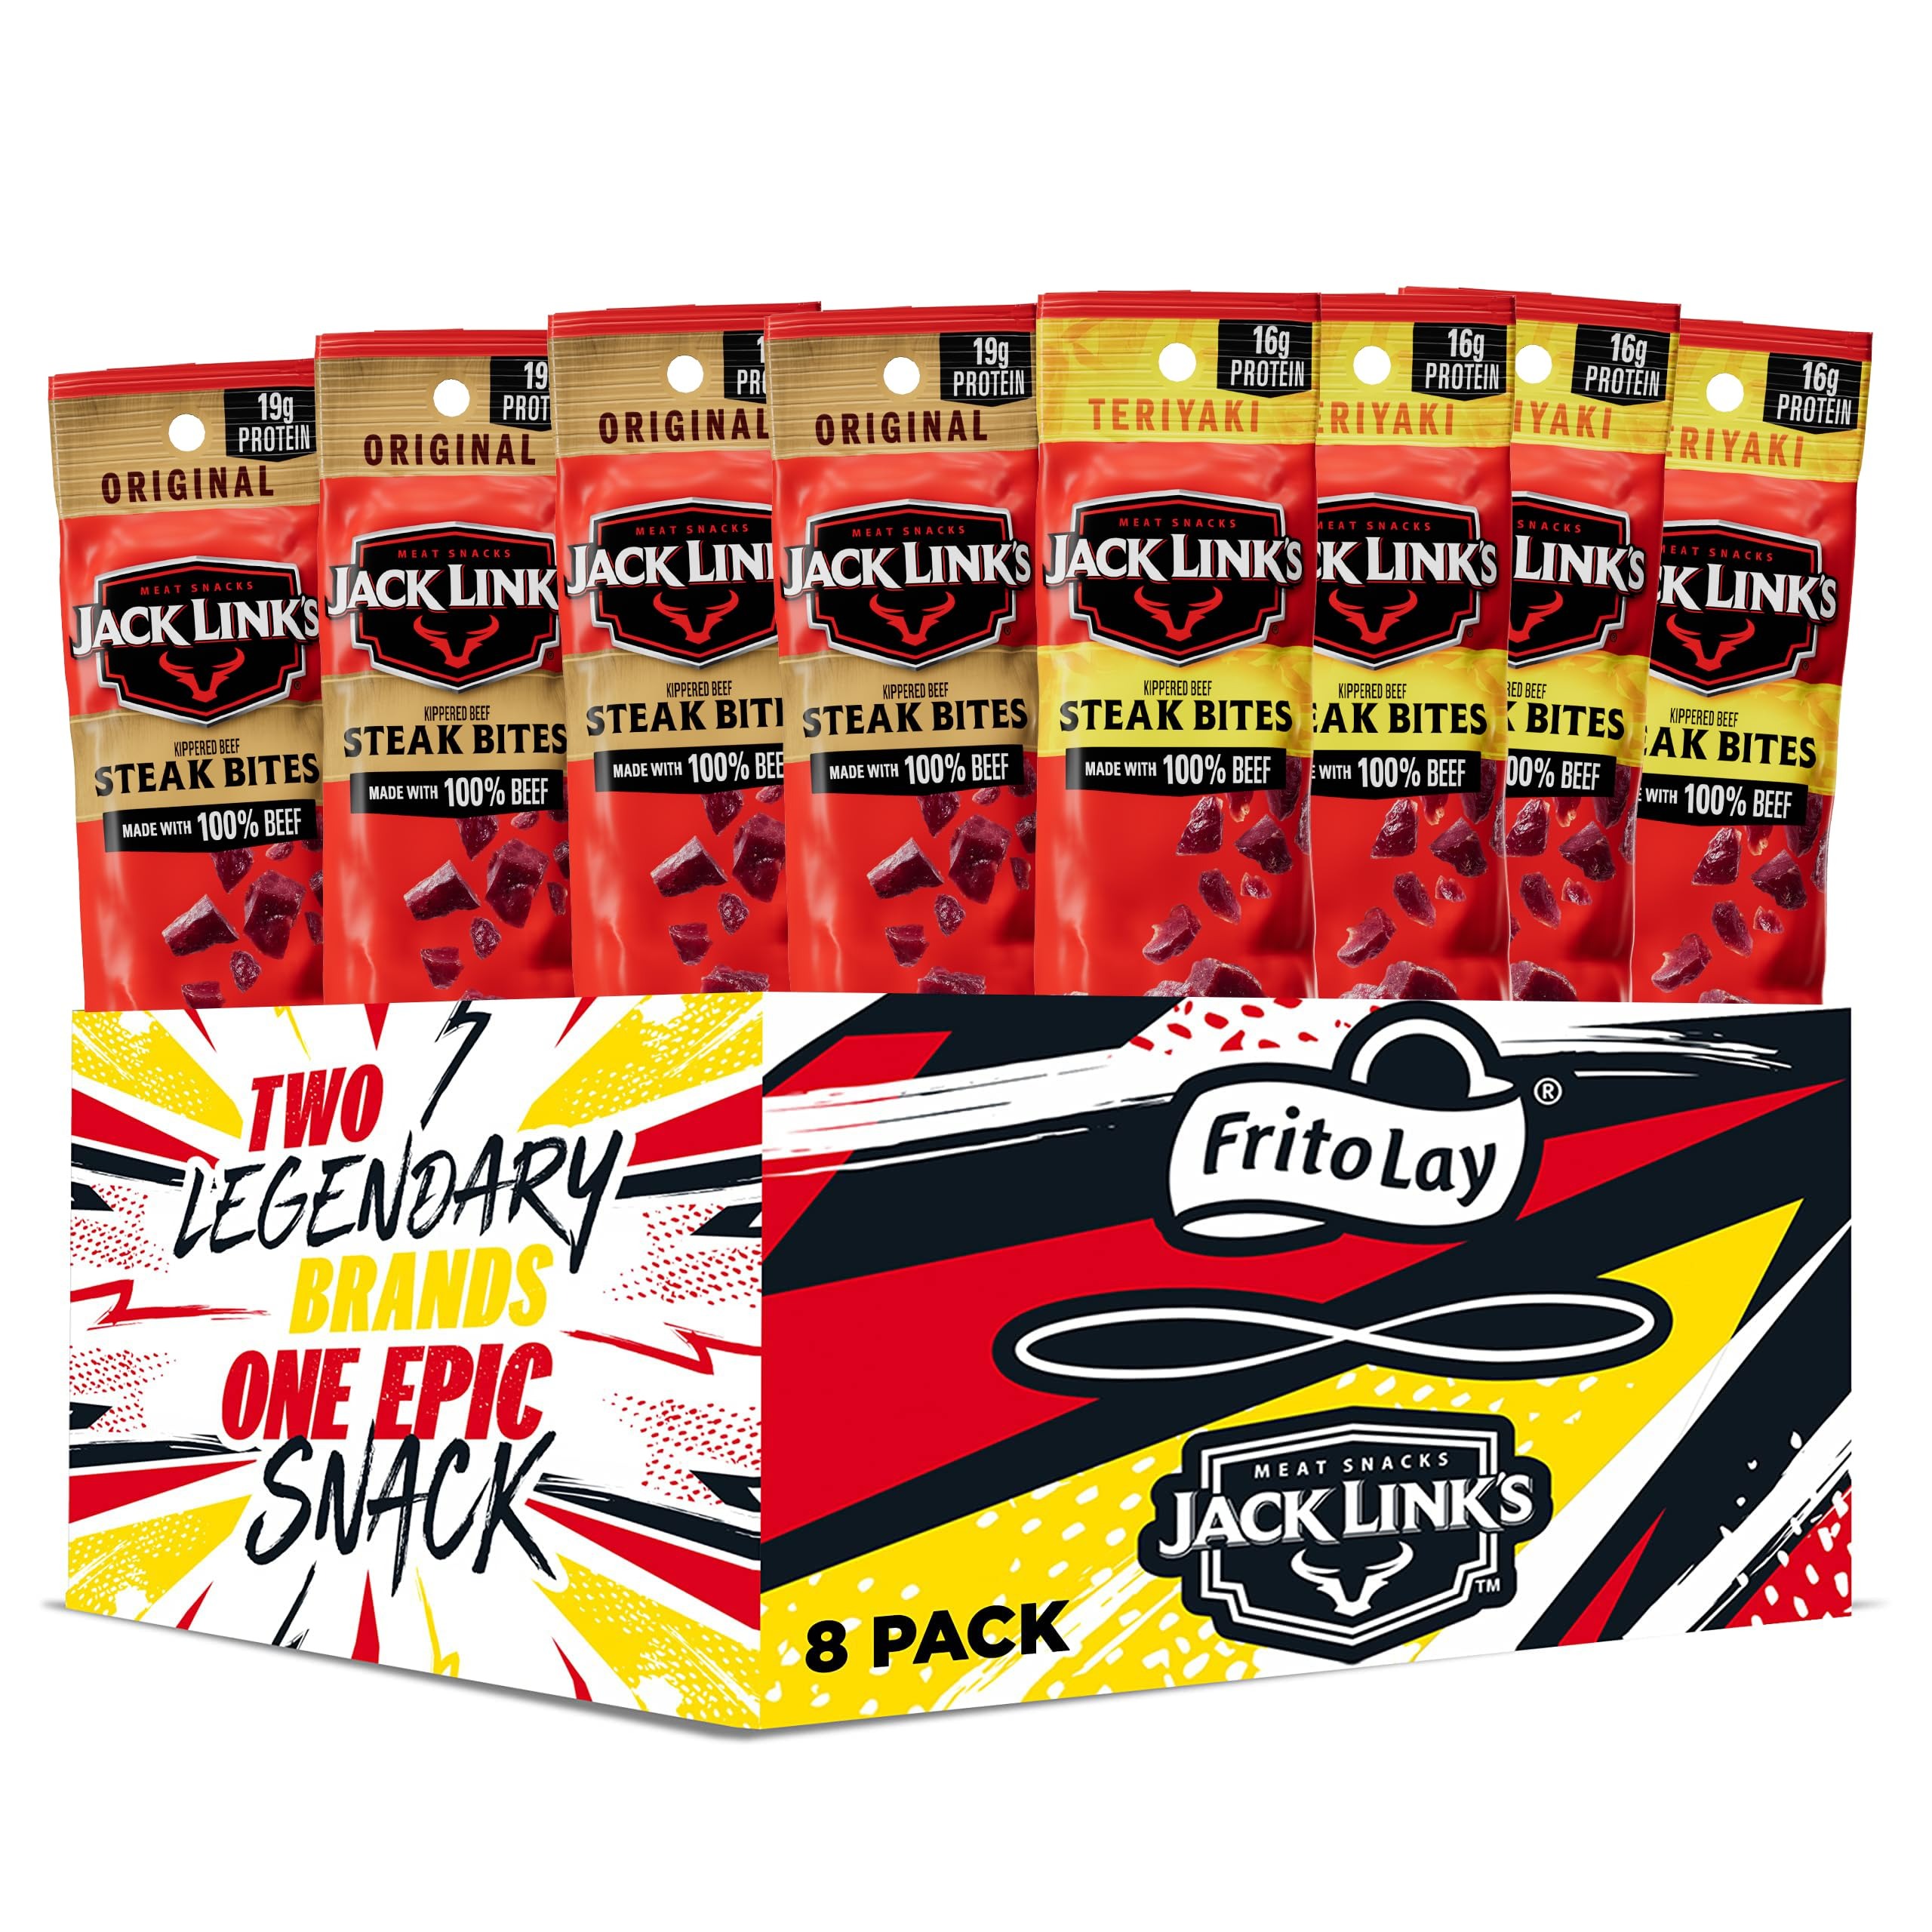
Item Name: Frito Lay Jack Link's Steak Bites Variety Pack, (Pack of 8)
Bullet Point 1: Variety pack includes 4 Jack Link’s Original Beef Steak Bites (1.75oz) & 4 Jack Link’s Teriyaki Beef Steak Bites (1.75oz)
Bullet Point 2: Original Beef Steak Bites, with 22g of protein and 2g of sugar, help keep you satisfied so you can power through your day​
Bullet Point 3: Teriyaki Beef Steak Bites, with 29g of protein, are made with 100% premium beef and marinated in our signature blend of herbs and spices, then slow-roasted over hardwood smoke.​
Value: 14.0
Unit: Ounce

Price: 38.95